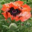
Label: poppy